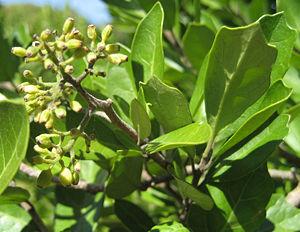
La famille des Pennantiacées est une famille de plantes dicotylédones.